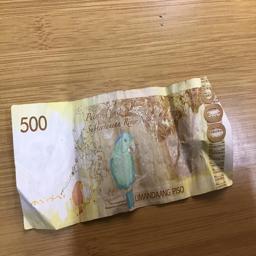
Label: 500_Back